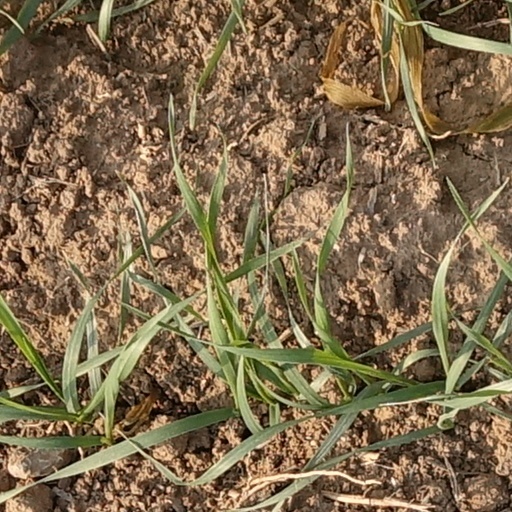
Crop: wheat